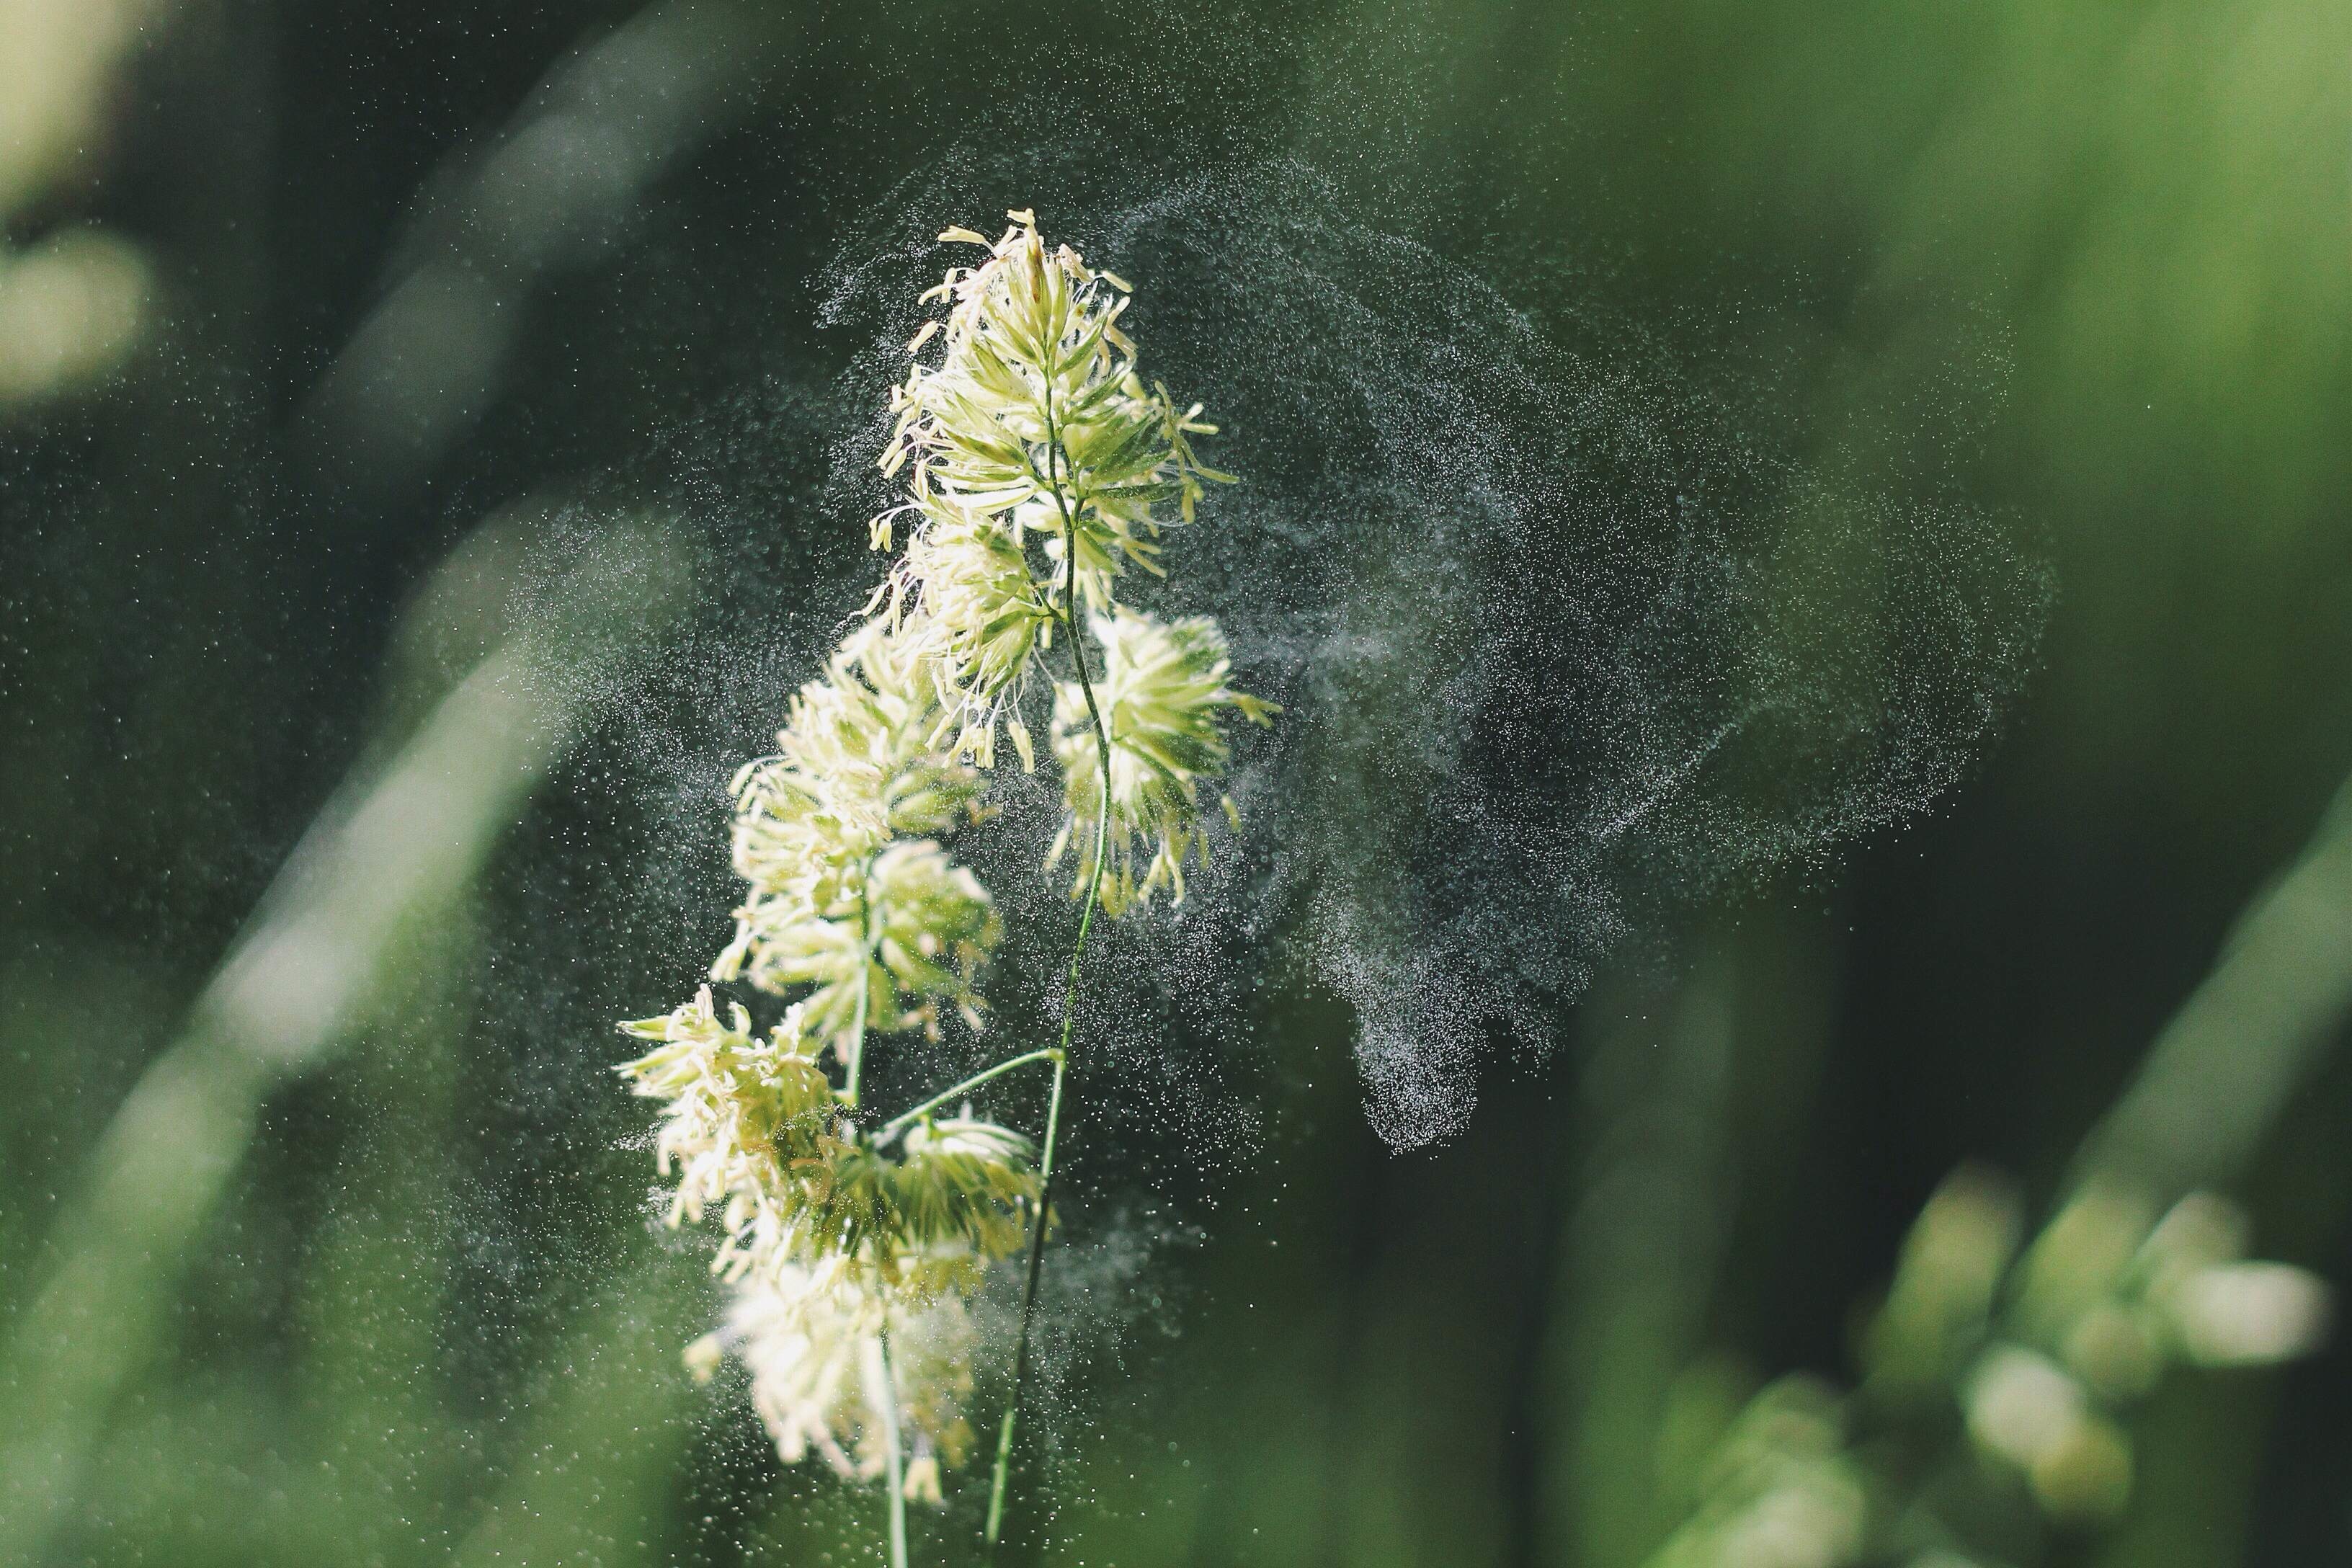
nature, grass, blossom, plant, mist, photography, sunlight, leaf, flower, pollen, pollination, green, botany, flora, wildflower, close up, macro photography, flowering plant, grass family, plant stem, land plant